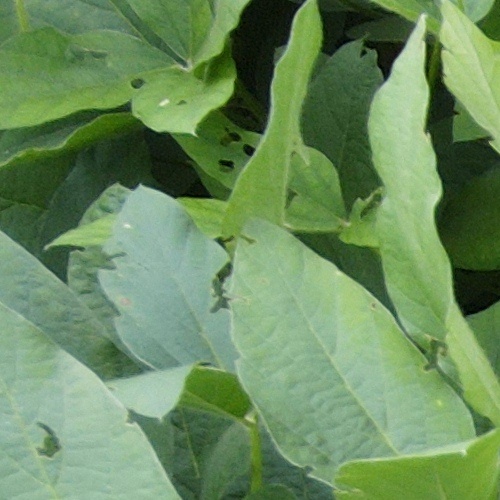
Label: Caterpillar